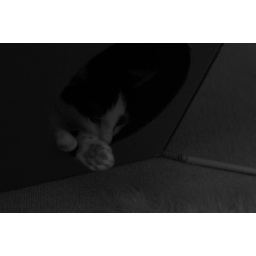
cat in a box